Portraiture of Elizabeth I

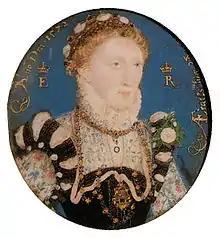
Miniature by Hilliard, 1572

The full-length "Hampden" image of Elizabeth in a red satin gown, originally attributed to Steven van der Meulen and reattributed to George Gower in 2020, has been identified by Sir Roy Strong as an important early portrait, "undertaken at a time when her image was being tightly controlled", and produced "in response to a crisis over the production of the royal image, one which was reflected in the words of a draft proclamation dated 1563". The draft proclamation (never published) was a response to the circulation of poorly made portraits in which Elizabeth was shown "in blacke with a hoode and cornet", a style she no longer wore. Symbolism in these pictures is in keeping with earlier Tudor portraiture; in some, Elizabeth holds a book (possibly a prayer book) suggesting studiousness or piety. In other paintings, she holds or wears a red rose, symbol of the Tudor Dynasty's descent from the House of Lancaster, or white roses, symbols of the House of York and of maidenly chastity. In the Hampden portrait, Elizabeth wears a red rose on her shoulder and holds a gillyflower in her hand. Of this image, Strong says "Here Elizabeth is caught in that short-lived period before what was a recognisable human became transmuted into a goddess".